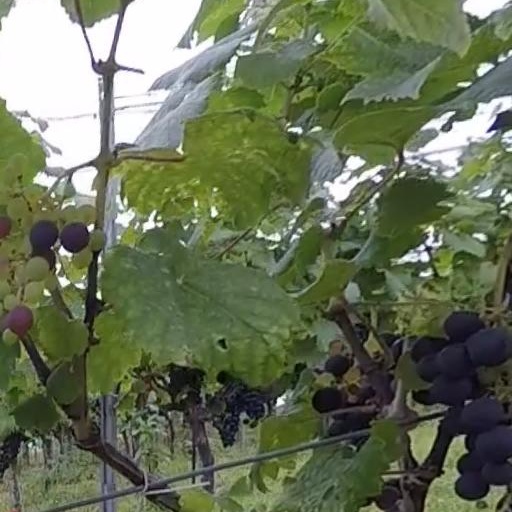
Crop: grape